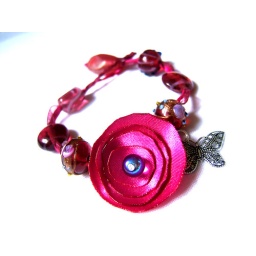
Organza ribbon bracelet in fuschia pink and ruby red with satin rose corsage and silver butterfly charm... Sold.